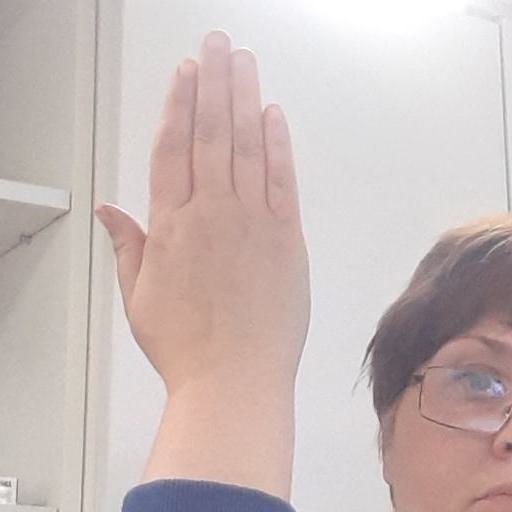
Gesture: stop_inverted